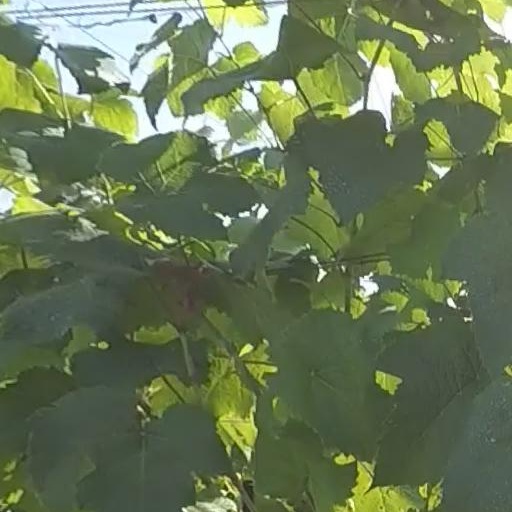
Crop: grape